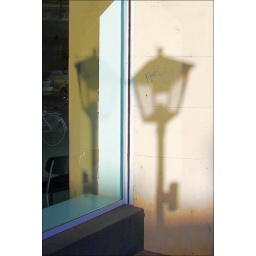
Shadow of a lamp with its reflection in a shop window in Frankfurt am Main / Germany.